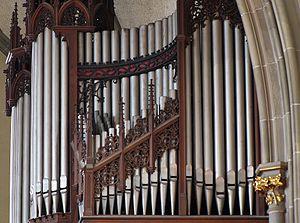
Alsace, Bas-Rhin, Église catholique Saint-Maurice (1899) de Strasbourg, avenue de la Forêt-Noire. Orgue Friedrich Weigle (1899). This object is classé Monument Historique in the base Palissy, database of the French furniture patrimony of the French ministry of culture,